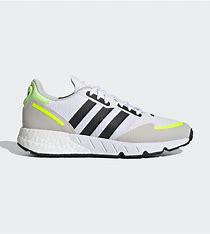
Brand: Adidas
Model: ZX 1K Boost